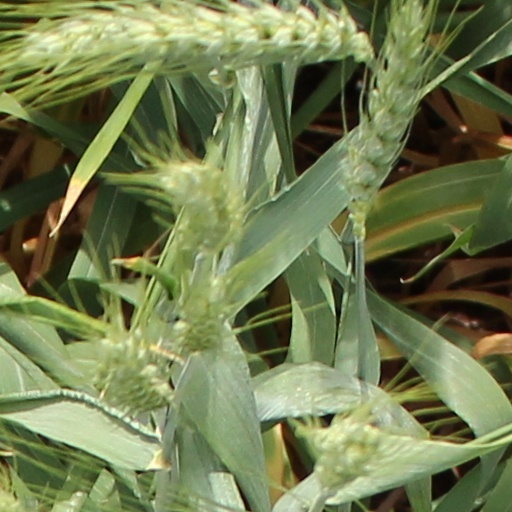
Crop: wheat